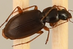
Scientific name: Synuchus impunctatus
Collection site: Bartlett Experimental Forest NEON (BART), plot BART_068